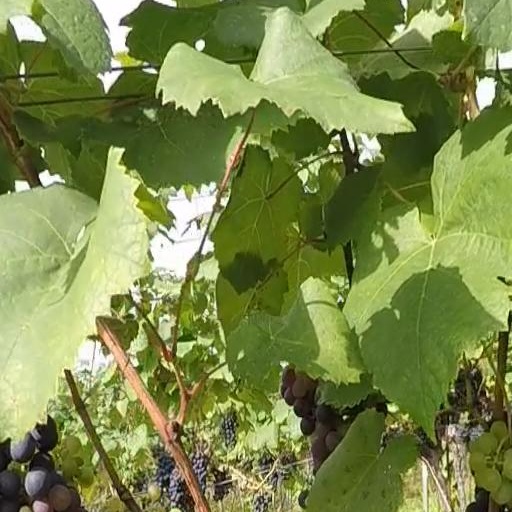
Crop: grape